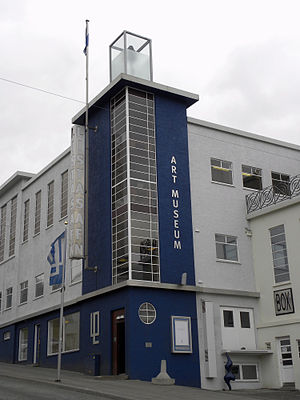
Akureyri Kunstmuseum
Akureyri Kunstmuseum er et kunstmuseum i landets fjerdestørsteby Akureyri, som blev etableret i 1993. Museet ligger i midten byen, i en tidligere mejeribygning, der er et godt eksempel på bauhaus-arkitektskolen.